The Leopardess

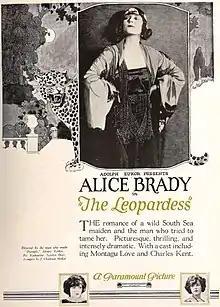
Trade advertisement

The Leopardess is a 1923 American silent South Seas melodrama film produced by Famous Players–Lasky and distributed by Paramount Pictures. The film was directed by Henry Kolker, and starred Alice Brady in her next to last silent film.